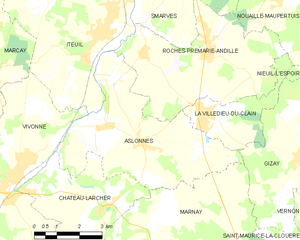
Carte des communes françaises Aslonnes